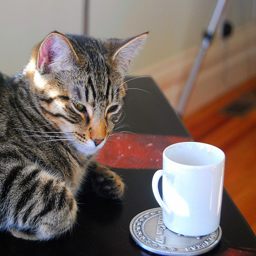
A cat sitting next to a cup on a coaster.
A cat that is laying next to a coffee cup on a table.
A cat is sitting next to a coffee cup.
a black gray orange and white cat and a white cup
A cat lays on a table next to a coffee mug.